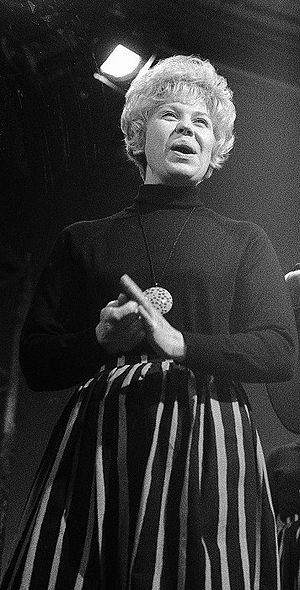
Brita Koivunen
Brita Koivunen i 1965.
"Brita Koivunen-Einiö var en finsk jazz- og schlagersangerinde. Til hendes mest kendte numre hører de finsk-oversatte hits ""Suklaasydän"",""Sävel rakkauden"" og ""Mamma, tuo mies minua tuijottaa"".